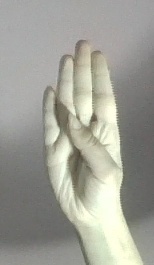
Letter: kaaf